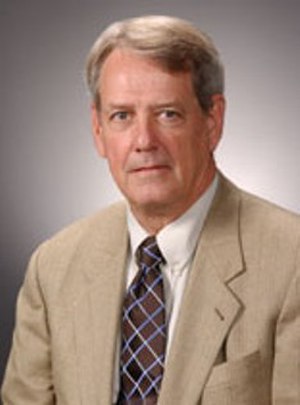
James S. Albus
James Sacra Albus var en amerikansk ingeniør.